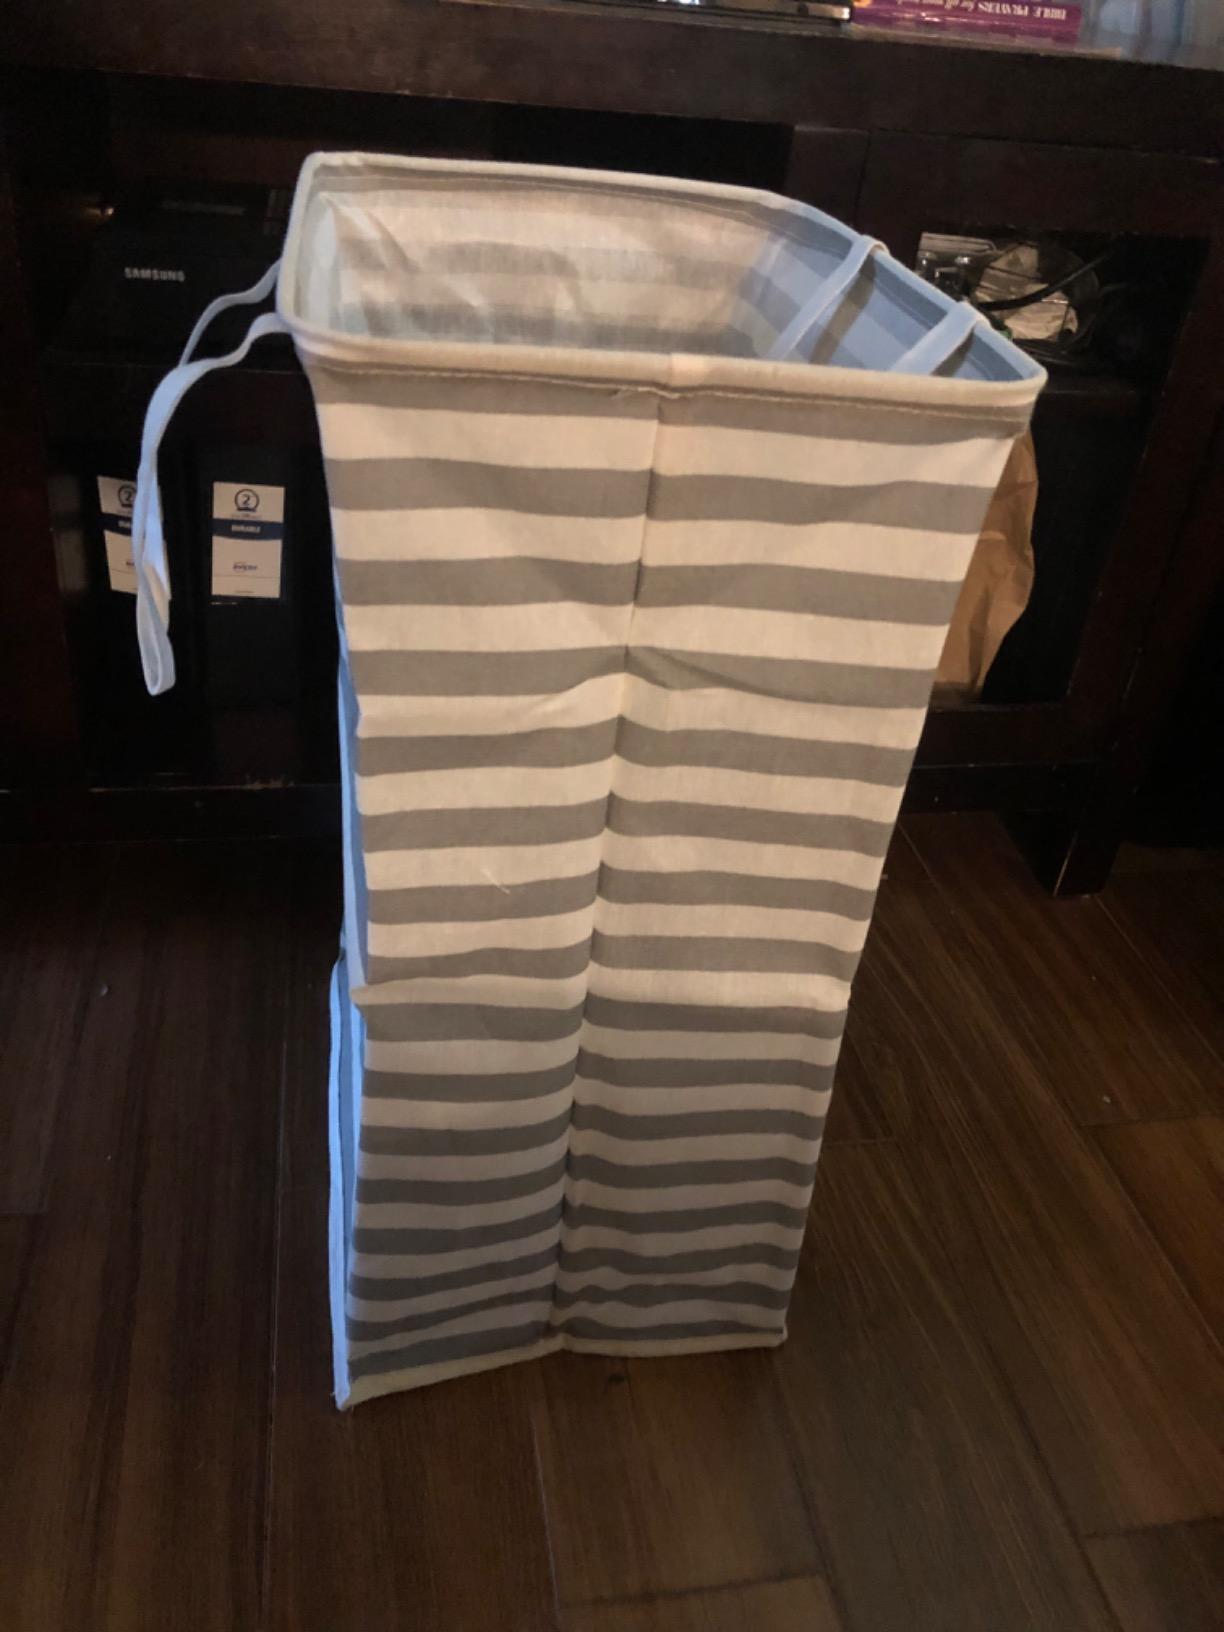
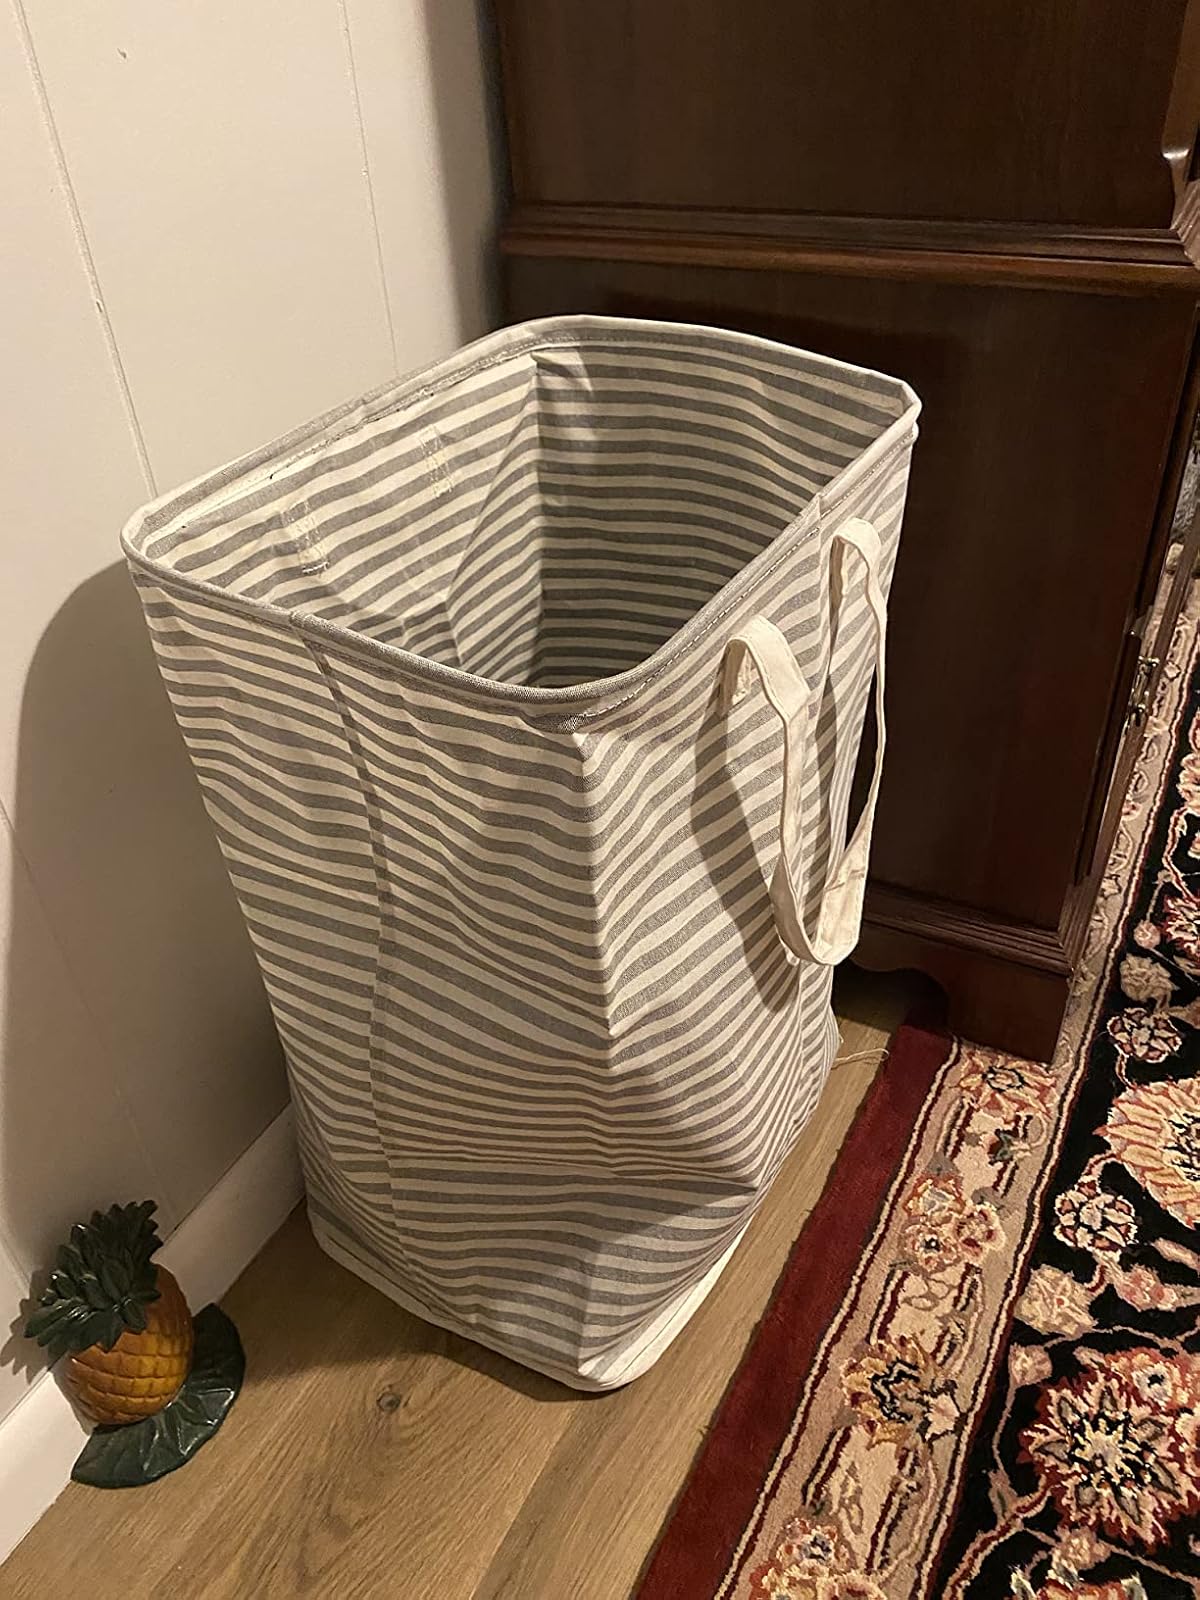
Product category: items_hamper
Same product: no